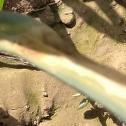
Crop: Onion
Condition: alternaria-d